North West England

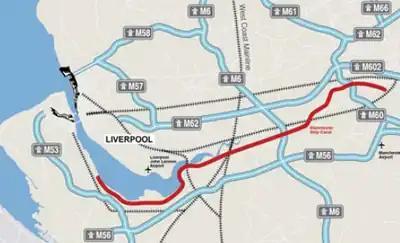

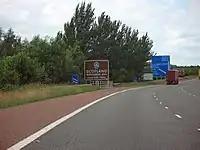
A sign marking entry to Scotland located on the M6 motorway crossing the border of Cumbria.

The Suffragette movement came from Manchester—the Women's Social and Political Union. Arthur Wynne, born in Liverpool, invented the crossword in December 1913. On 13 August 1964, Britain carried out its last two executions at Strangeways and Walton Prison. Under the Museums Act 1845, the UK's second and third public municipal libraries were at Warrington in 1848 and at Salford Museum and Art Gallery in 1850; Canterbury had been first in 1847. The first Trades Union Congress was held in 1868 at the Mechanics' Institute, Manchester. The World Pie Eating Championship is held in Wigan each year.